Gauthier, Ontario

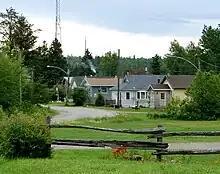
Dobie

The township is traversed in an east–west direction by the Nipissing Central Railway line that runs between Swastika (Ontario) and Rouyn-Noranda (Quebec). The line continues to be operated, as a subsidiary of the Ontario Northland Railway, as a freight spur.